Track and field

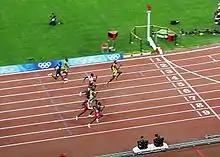
The 100 m final at the 2008 Summer Olympics

Basic indoor venues may be adapted gymnasiums, which can easily accommodate high jump competitions and short track events. Full-size indoor arenas (i.e. those fully equipped to host all events for the World Indoor Championships) bear similarities with their outdoor equivalents. Typically, a central area is surrounded by a 200-metre oval track with four to eight lanes. The track can be banked at the turns to allow athletes to run around the radius more comfortably. Some have a second running track going straight across the field area, parallel to the straights of the main circuit. This track is used for the 60 meters and 60 metres hurdles events, which are held almost exclusively indoors.